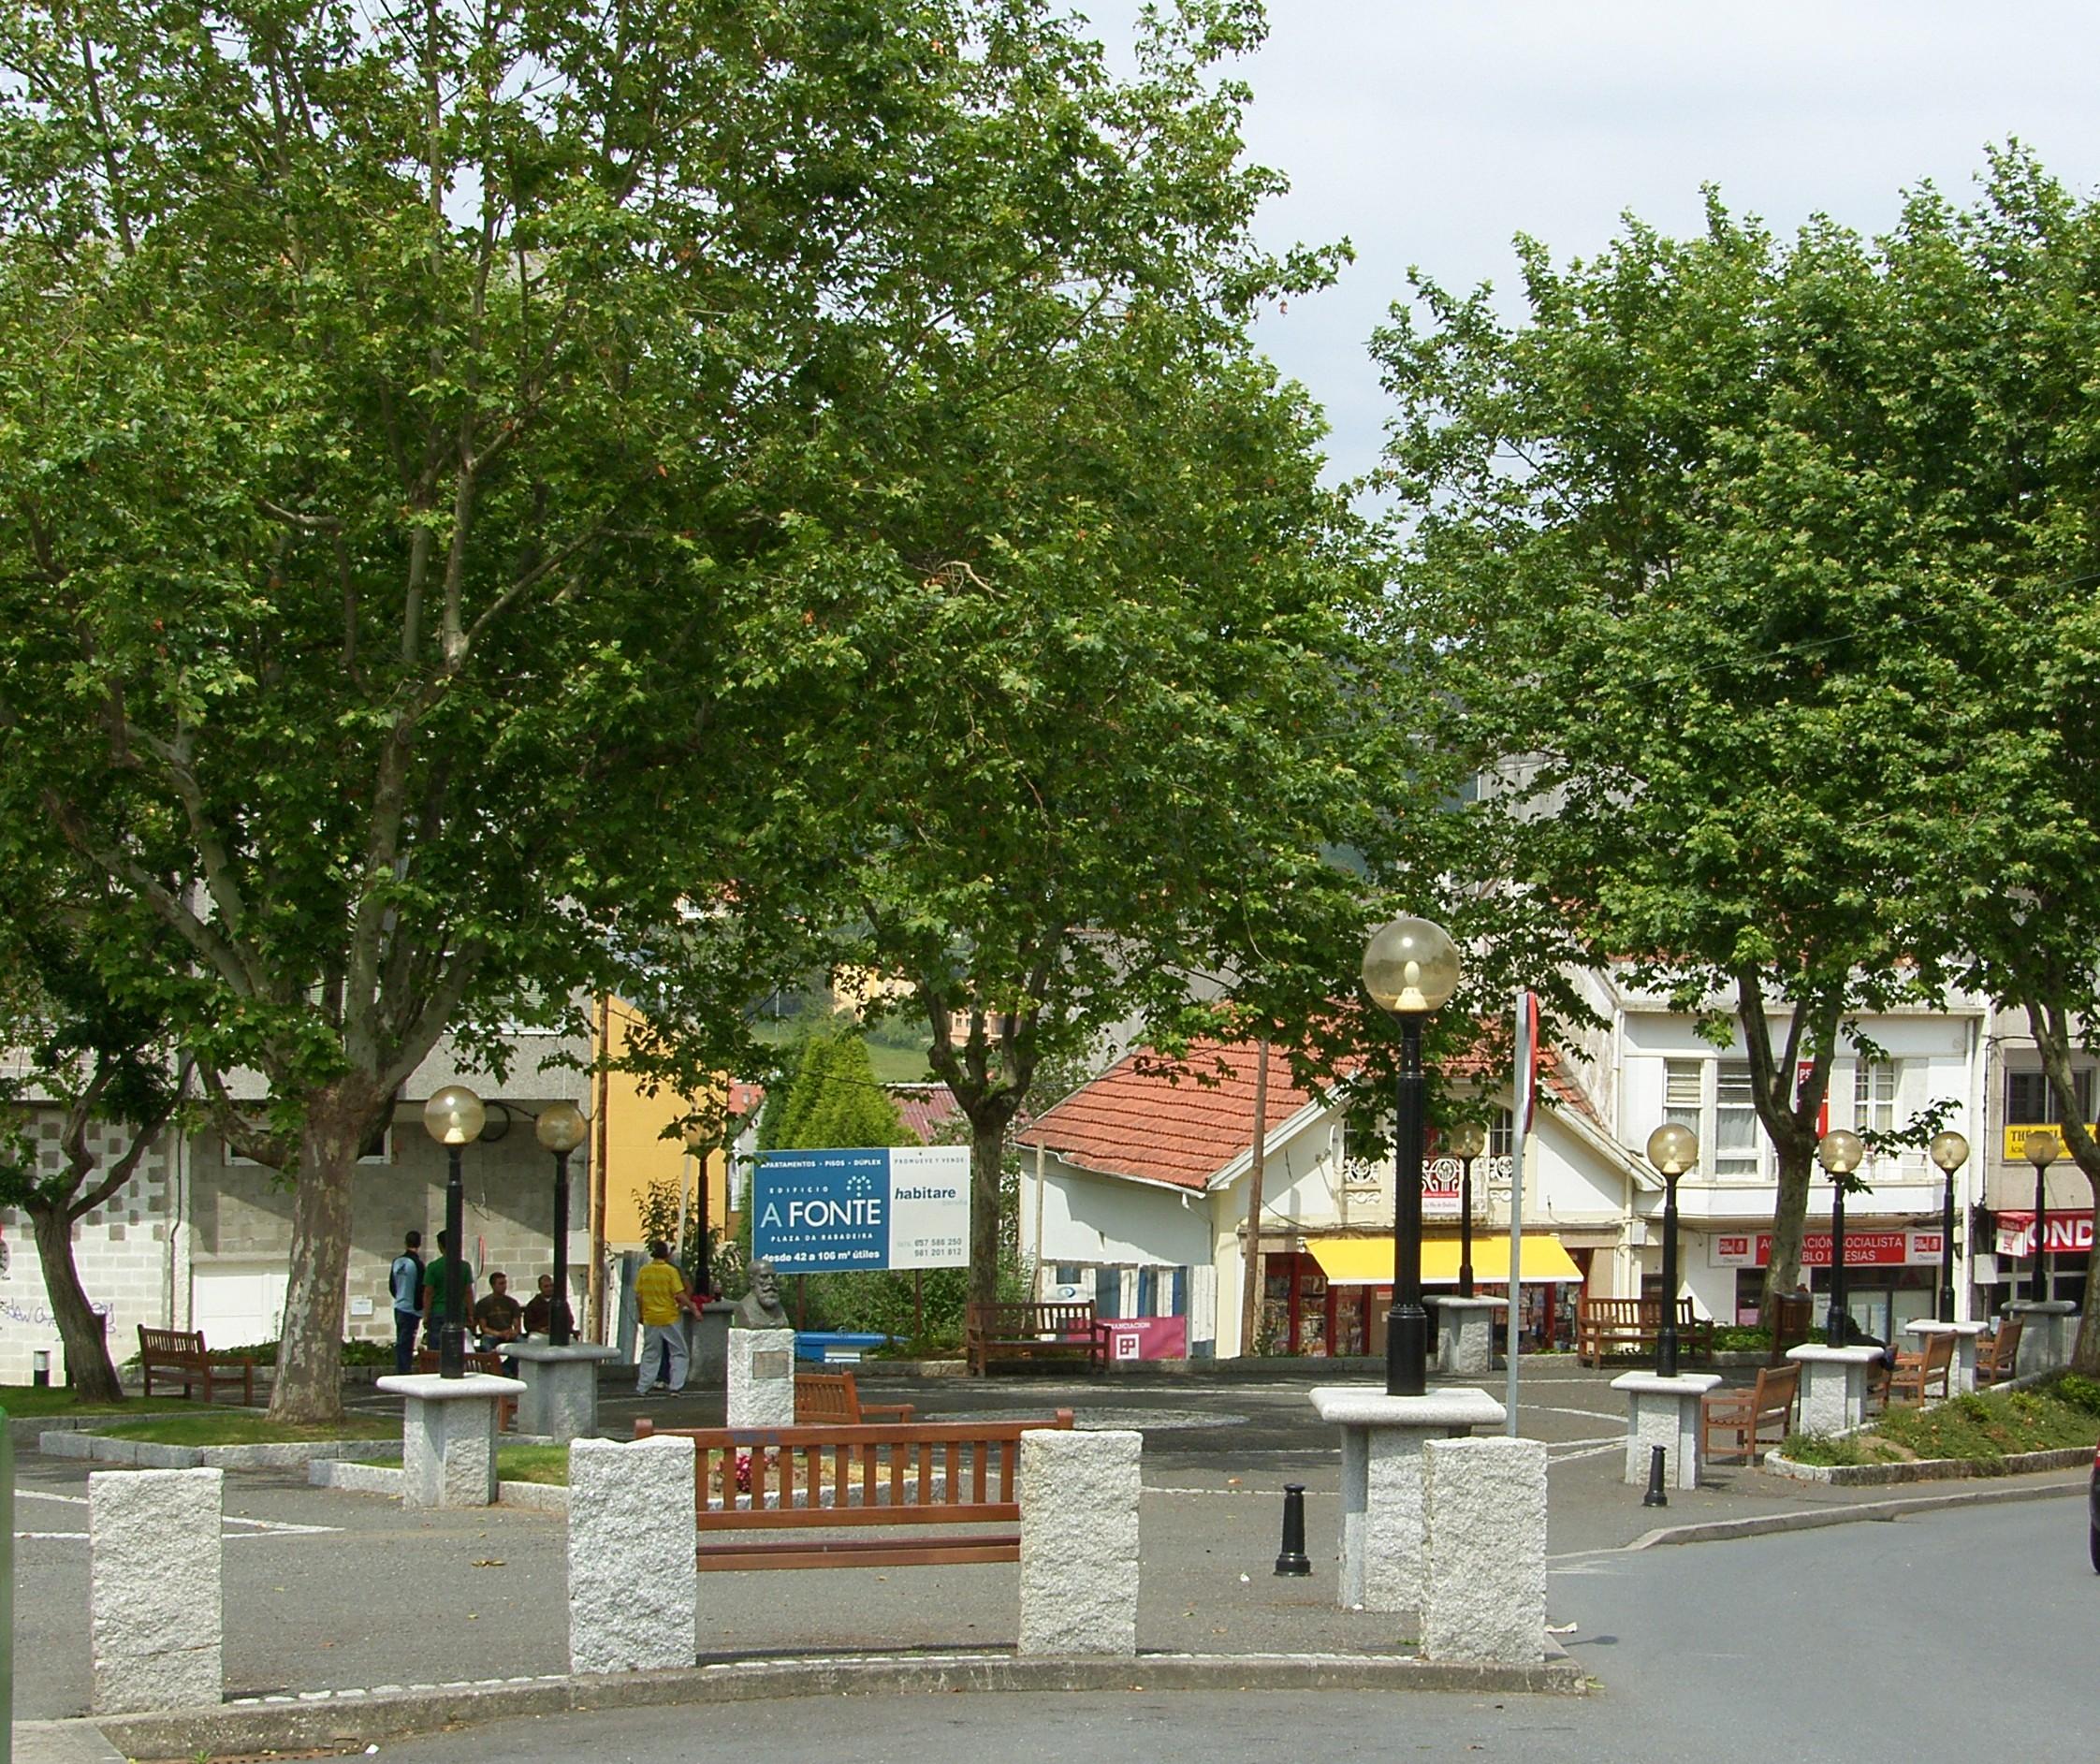
landscape, tree, town, city, plaza, public space, la, town square, ggl1, neighbourhood, residential area, human settlement